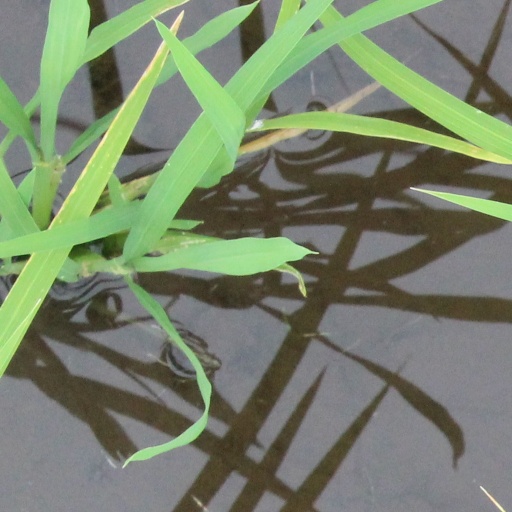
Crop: rice